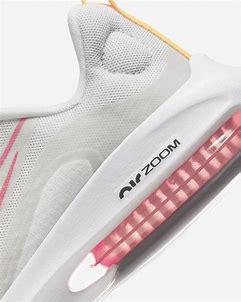
Brand: Nike
Model: Air Zoom Arcadia 2